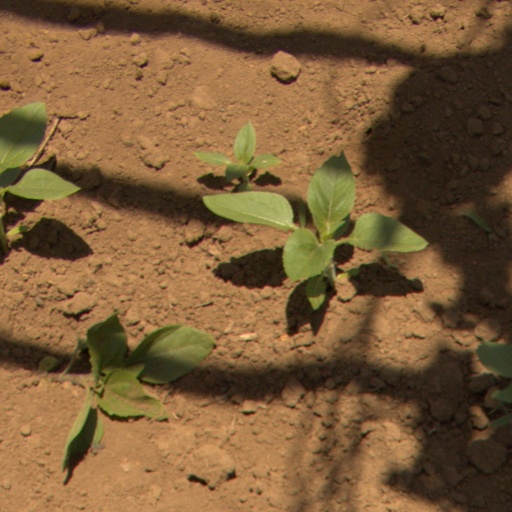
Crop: Jerusalem artichoke